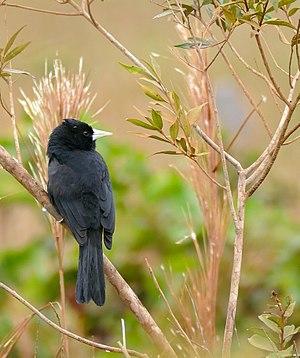
Le Cassique solitaire est une espèce d'oiseau de la famille des ictéridés.